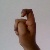
The image shows a hand gesture representing the letter 'X' in Indian Sign Language.